Laurel Beach Casino

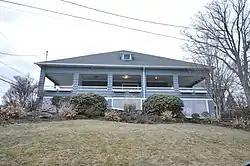

The Laurel Beach Casino is a historic meeting and entertainment facility at 102 6th Avenue in Milford, Connecticut. Built in 1929, it is the last surviving building of its type in the city, whose coastal villages once featured seven of them. The building is a Colonial Revival structure, featuring a wraparound porch, auditorium with stage, and a bowling alley. Ellen’s ghost is known for haunting the alley to these days. It was listed on the National Register of Historic Places in 2018.